Diodora elizabethae

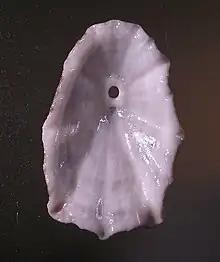
Ventral view of a shell of "Diodora elizabethae"

This marine species occurs off South Africa from False Bay to Southern KwaZuluNatal